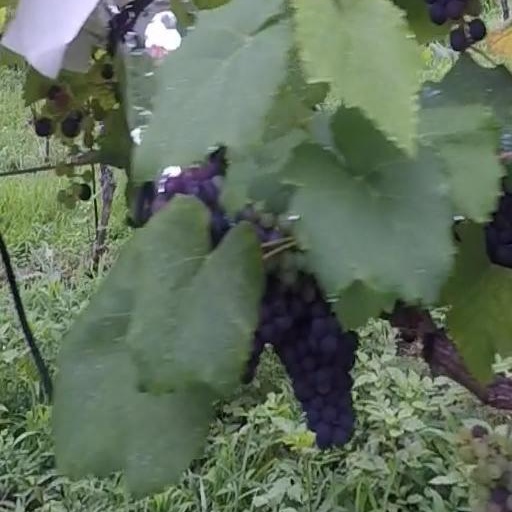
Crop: grape